Myrick House

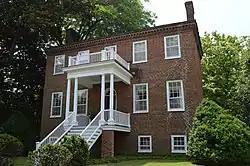
Front and western side

Myrick House is a historic home located in the Murfreesboro Historic District at Murfreesboro, Hertford County, North Carolina. It was built about 1805, and is a two-story, five-bay, Federal-style brick dwelling with a low hip roof and interior end chimneys. The front facade features a one-story hip roofed front porch supported by four fluted columns. It has a one-story, frame rear wing. It was built by James Morgan, a prominent local merchant.